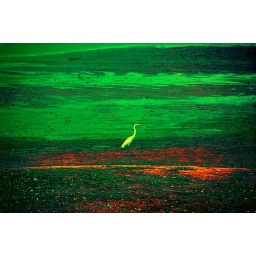
Egret in the green and orange flowers field...